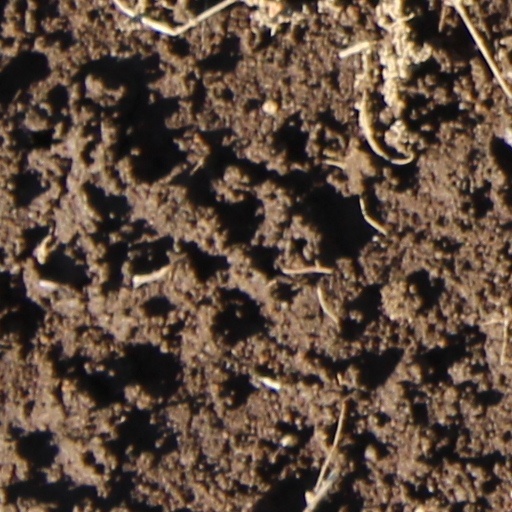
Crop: wheat